John Carew

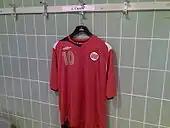
John Carew's kit at the Norway national team.From the changing room at Ullevaal Stadion

John Carew played 91 times for Norway, scoring 24 goals, and was part of their Euro 2000 squad. He made his full international debut on 18 November 1998, and was the first black player to represent Norway.